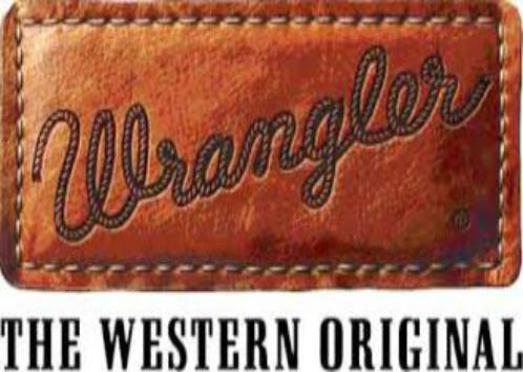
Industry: Clothes